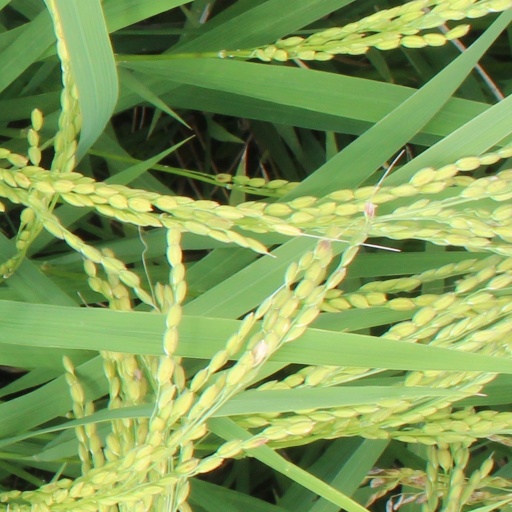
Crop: rice